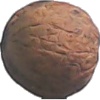
Label: walnut